Resident Evil: Revelations

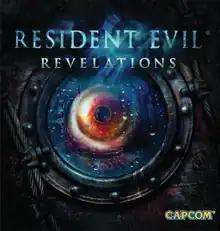
Nintendo 3DS cover art

Resident Evil: Revelations is a 2012 survival horror video game developed and published by Capcom originally for the Nintendo 3DS handheld game console. Set shortly after the events of "Resident Evil 4", the game follows counter-terrorism agents Jill Valentine and Chris Redfield as they try to uncover the truth behind a bioterrorist organization that plans to infect the Earth's oceans with a virus. The game features a single-player mode where the player must complete a series of episodes that involve solving puzzles and defeating enemies, and a multiplayer mode where players may fight their way through altered single-player scenarios.